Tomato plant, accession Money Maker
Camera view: bottom (45 deg); turntable rotation: 150 degrees
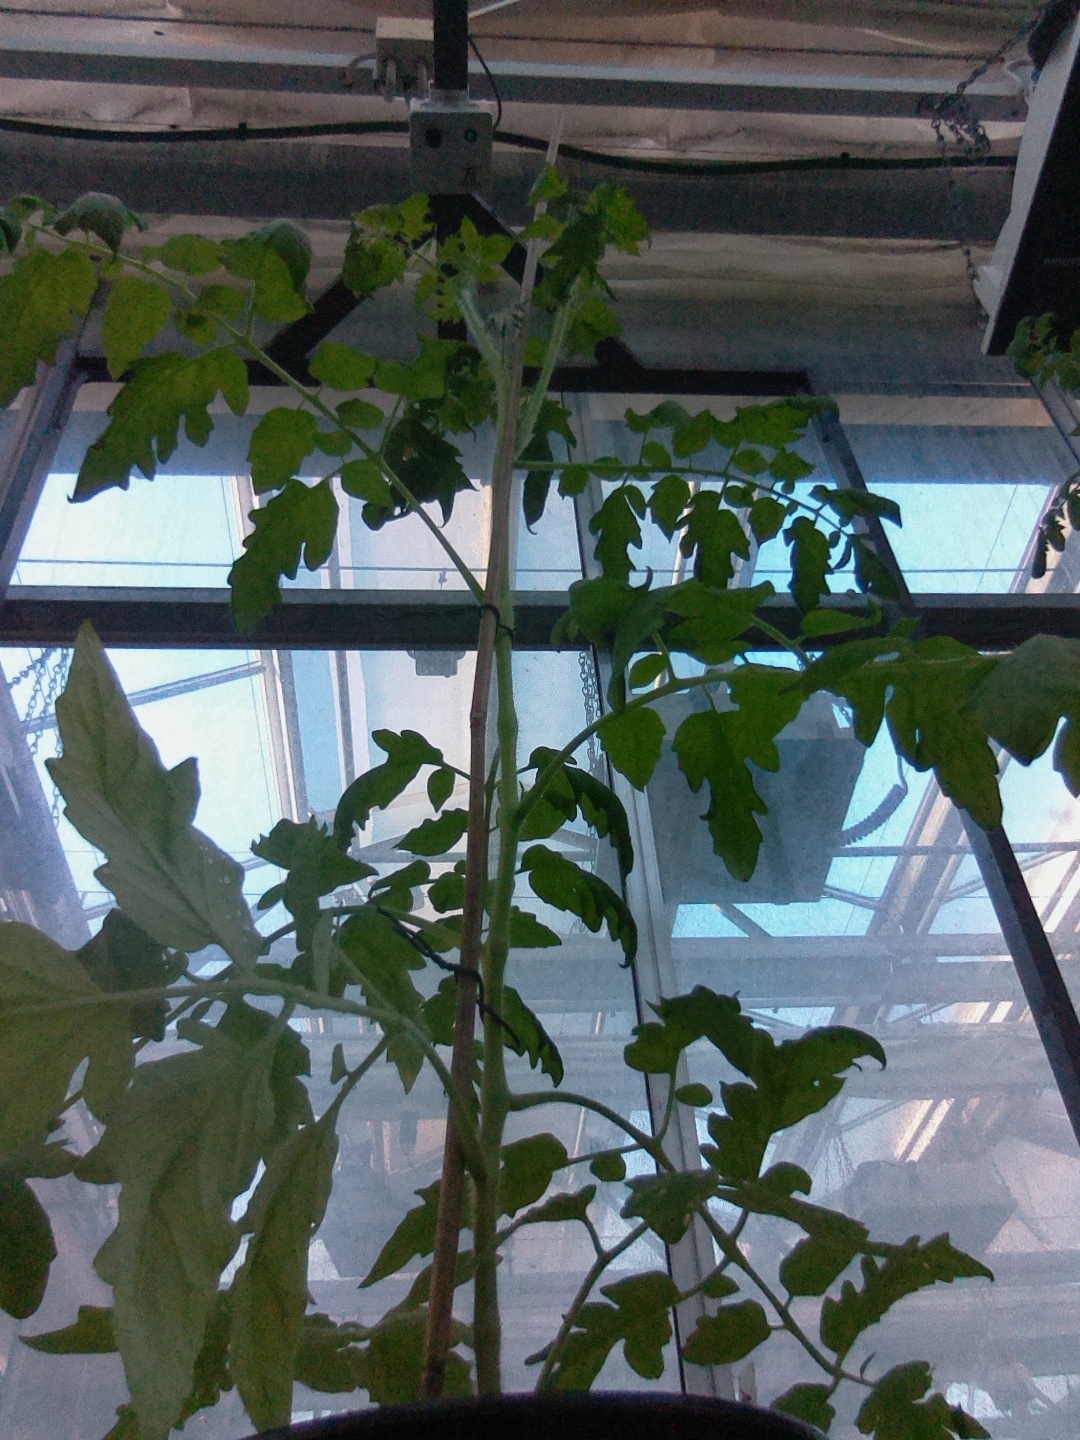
BBCH growth stage 53: 3 inflorescences visible